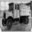
Label: truck